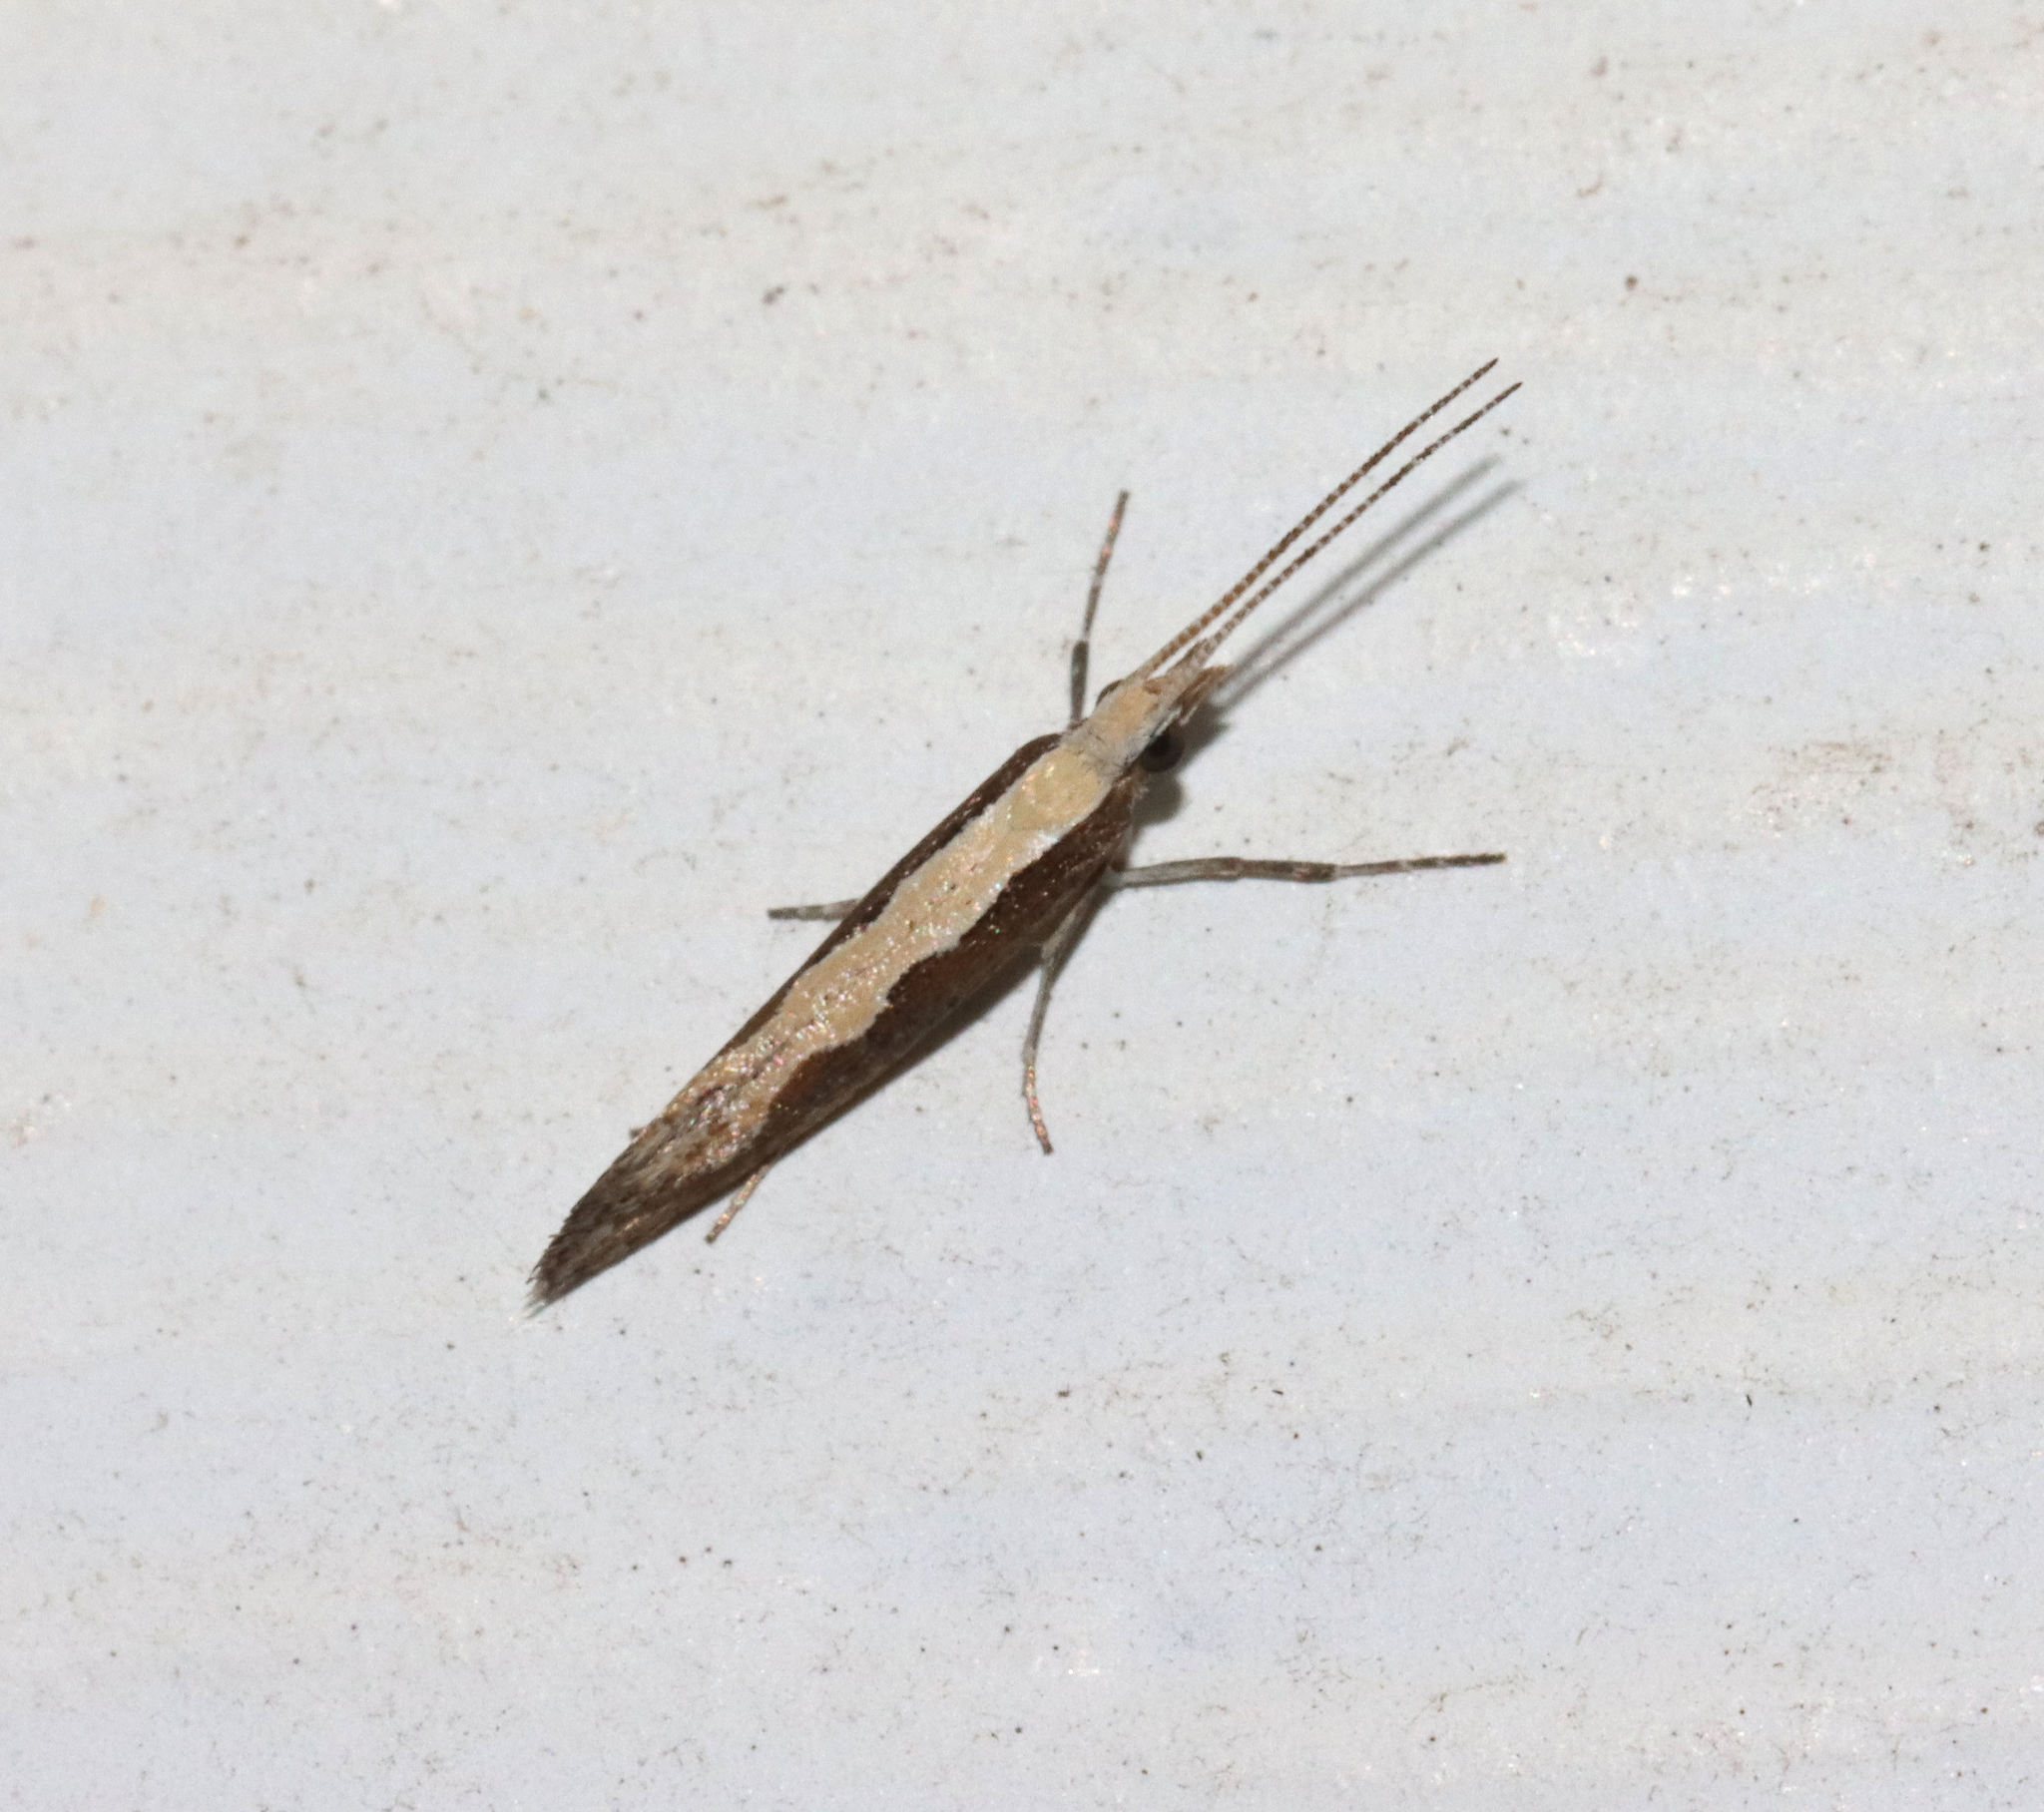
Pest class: diamondback_moth